History of modern period domes

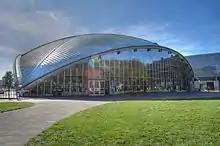
The Kresge Auditorium in Massachusetts.

Domes built with steel and concrete were able to achieve very large spans. The 1911 dome of the Melbourne Public Library reading room, presumably inspired by the British Museum, had a diameter of 31.5 meters and was briefly the widest reinforced concrete dome in the world until the completion of the Centennial Hall. The Centennial Hall was built with reinforced concrete in Breslau, Germany (today Poland), from 1911–13 to commemorate the 100-year anniversary of the uprising against Napoleon. With a 213 foot wide central dome surrounded by stepped rings of vertical windows, it was the largest building of its kind in the world. Other examples of ribbed domes made entirely of reinforced concrete include the Methodist Hall in Westminster, London, the , and the Orpheum Theater in Bochum. The 1928 by Deschinger and Ritter featured two 82 meter wide domes.